Ludwig Wittgenstein's philosophy of mathematics

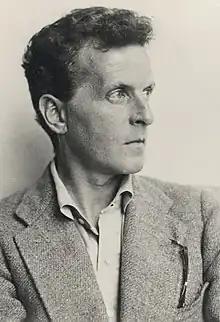
Ludwig Wittgenstein

Ludwig Wittgenstein considered his chief contribution to be in the philosophy of mathematics, a topic to which he devoted much of his work between 1929 and 1944. As with his philosophy of language, Wittgenstein's views on mathematics evolved from the period of the "Tractatus Logico-Philosophicus": with him changing from logicism (which was endorsed by his mentor Bertrand Russell) towards a general anti-foundationalism and constructivism that was not readily accepted by the mathematical community. The success of Wittgenstein's general philosophy has tended to displace the real debates on more technical issues.